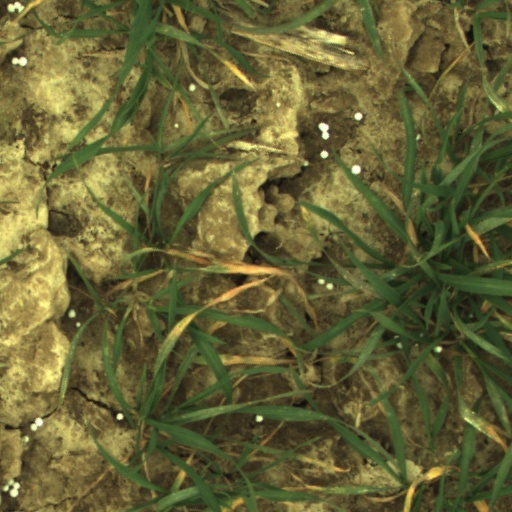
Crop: wheat